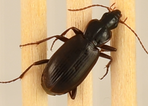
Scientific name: Calathus advena
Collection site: Rocky Mountains NEON (RMNP), plot RMNP_012